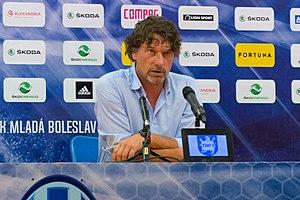
Daniel Šmejkal, né le 28 août 1970 à Plzeň, est un entraîneur et ancien footballeur international tchèque, évoluant au poste de milieu de terrain.